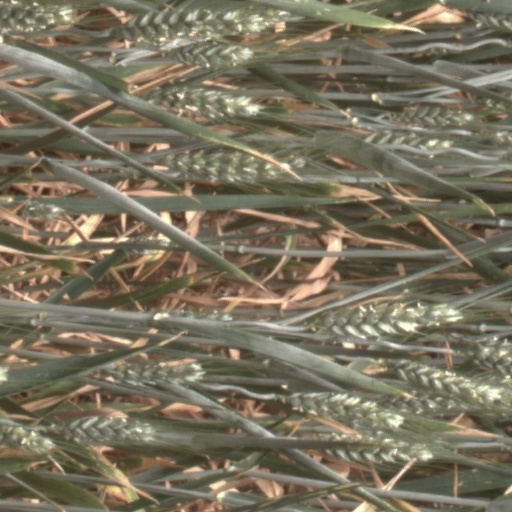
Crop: wheat